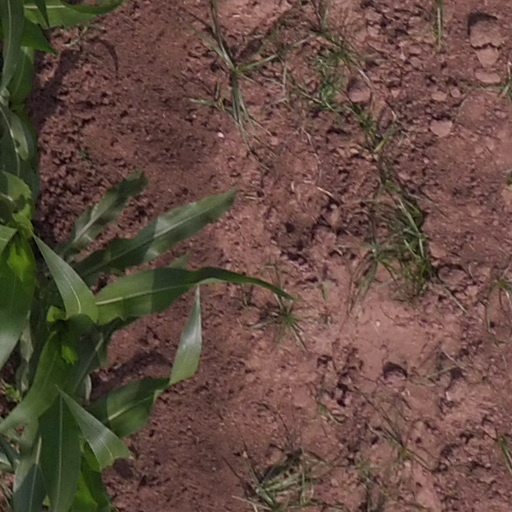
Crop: maize; corn